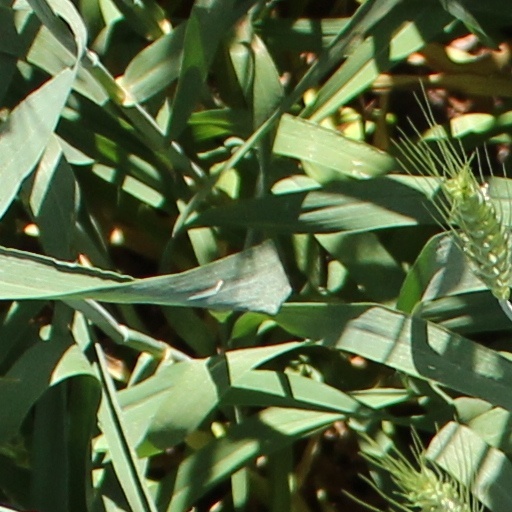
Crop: wheat